Stephen Morris (drummer)

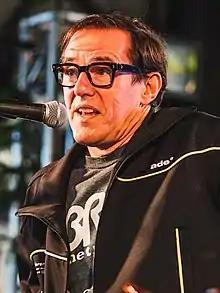
Morris in 2019

Stephen Paul David Morris (born 28 October 1957) is an English drummer who has worked with the rock band New Order and, previously, Joy Division. He also wrote and performed in The Other Two, a band consisting of Morris and his girlfriend and later wife, Gillian Gilbert. Morris also participated in the New Order spin-off band Bad Lieutenant. He and frontman Bernard Sumner are the only two continuous members of New Order, and appeared on every one of the band’s albums.